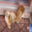
Label: dog